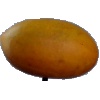
Label: Cucumber Ripe 2